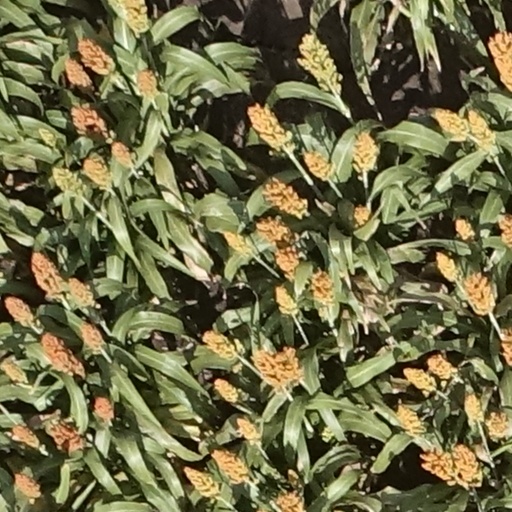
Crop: sorghum